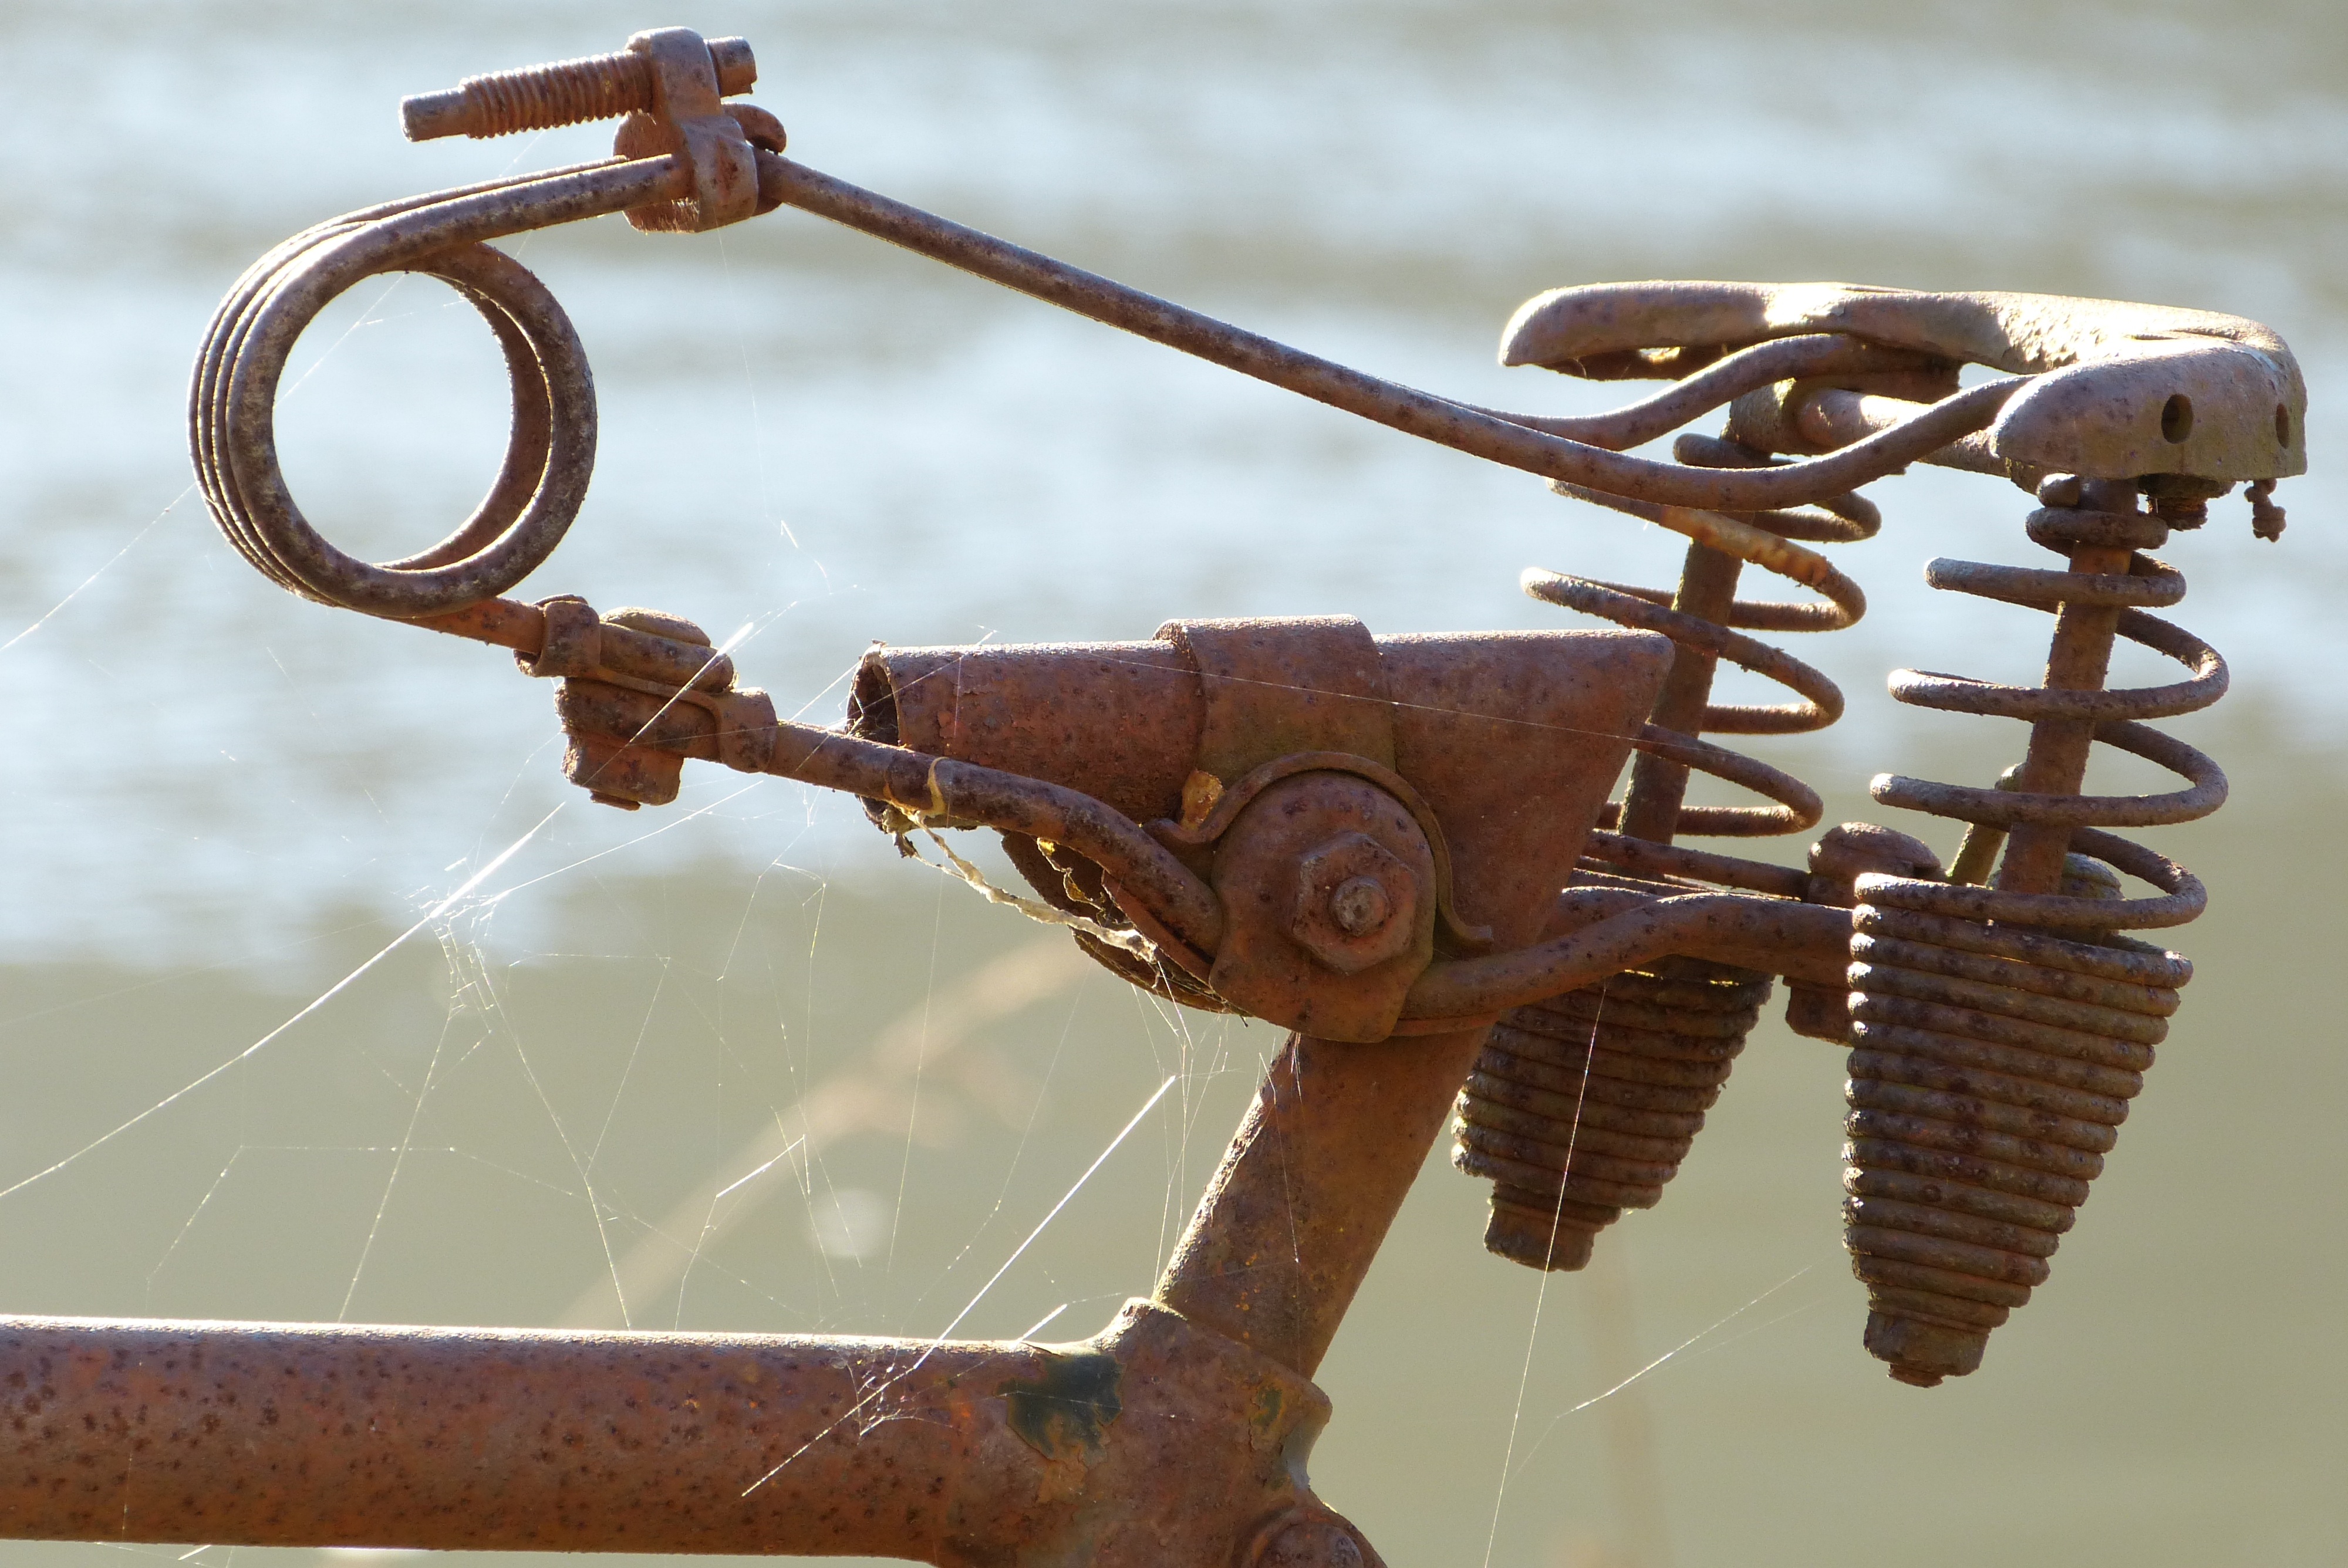
wood, bike, vehicle, weapon, bridle, iron, scrap, stainless, scrap metal, bow and arrow